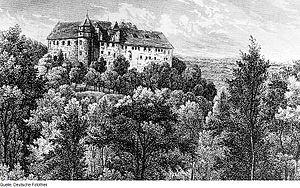
Le château de Scharfenberg est un château fort saxon typique de ces avant-postes médiévaux de la région. Il se trouve sur une falaise au-dessus du village du même nom, appartenant à la municipalité de Klipphausen dans la vallée de l'Elbe, près de Meissen en Saxe. Des hauteurs, on peut apercevoir les environs de Coswig et les vallonnements du Spaar.